National People's Army

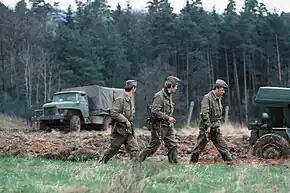
The field uniform as worn by DDR border troops

The first military units of the Central Training Administration were dressed in police blue. With the restructuring of the Barracked Police (CIP) in 1952, khaki uniforms similar in shape and colour to those of the Soviet Army were introduced. The desire for a separate "German" and "socialist" military tradition, and the consequent founding of the NVA in 1956, introduced new uniforms which strongly resembled those of the . They were of a similar cut and made of a brownish-gray, called stone gray, cloth. The dark high-necked collar was later removed, except on the coats from 1974 to 1979.